Choke (electronics)

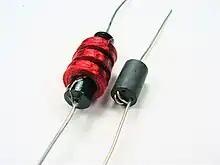
An MF or HF radio choke for tenths of an ampere, and a ferrite bead VHF choke for several amperes

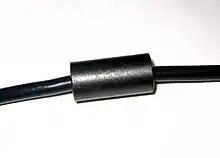
A ferrite "bead" choke, consisting of a cylinder of ferrite encircling a computer power cord to block electronic noise

Audio frequency chokes usually have ferromagnetic cores to increase their inductance. They are often constructed similarly to transformers, with laminated iron cores and an air gap. The iron core increases the inductance for a given volume of the core. Chokes were frequently used in the design of rectifier power supplies for vacuum tube equipment such as radio receivers or amplifiers. They are commonly found in direct-current motor controllers to produce direct current (DC), where they were used in conjunction with large electrolytic capacitors to remove the voltage ripple (AC) at the output DC. A rectifier circuit designed for a choke-output filter may produce too much DC output voltage and subject the rectifier and filter capacitors to excessive in-rush and ripple currents if the inductor is removed. However, modern electrolytic capacitors with high ripple current ratings, and voltage regulators that remove more power supply ripple than chokes could, have eliminated heavy, bulky chokes from mains frequency power supplies. Smaller chokes are used in switching power supplies to remove the higher-frequency switching transients from the output and sometimes from feeding back into the mains input. They often have toroidal ferrite cores.